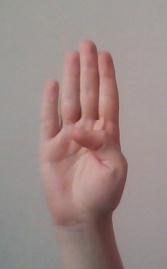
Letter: kaaf